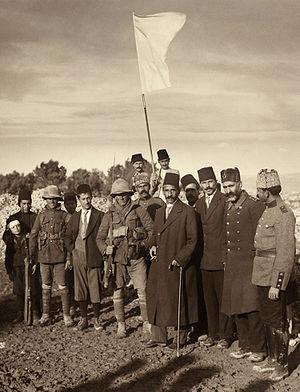
La bataille de Jérusalem est une bataille de la Première Guerre mondiale. Elle fait partie de la campagne du Sinaï et de la Palestine et oppose les forces de l'Empire britannique à celles de l'Empire ottoman soutenu par l'Allemagne. Elle consiste en une série d'opérations livrées en novembre et décembre 1917 dans le sud de la Palestine, alors partie de l'Empire ottoman, et s'achève par la victoire des Britanniques et de leurs alliés australiens et néo-zélandais qui s'emparent de Jérusalem.
Cet article relate les faits saillants de la ville de Jérusalem, une ville du Proche-Orient qui tient une place prépondérante dans les religions juive, chrétienne et musulmane, que les Israéliens ont érigée en capitale et que les Palestiniens souhaiteraient comme capitale.
La partition de l’Empire ottoman correspond à une série d’événements politiques qui eurent lieu après la Première Guerre mondiale. L’Empire ottoman fut longtemps le premier État islamique en termes géopolitique, culturel et idéologique. Sa disparition le 1ᵉʳ novembre 1922 lors de la déposition du sultan-calife Mehmed VI permit, sur le plan politique, de passer du sultanat à un régime républicain et d'arrêter la partition de l’Empire ; sur le plan spirituel l’abolition du califat permit l’instauration de la laïcité en Turquie, mais fit disparaître l’instance régulatrice de l’islam sunnite. La partition de l’Empire ottoman conduisit à l’augmentation de l’influence des puissances occidentales au « Moyen-Orient», notamment de la Grande-Bretagne et de la France.